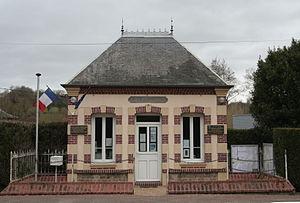
Mairie de Danestal. Brezhoneg: Ti-kêr Danestal.
Danestal est une commune française, située dans le département du Calvados en région Normandie, peuplée de 385 habitants.